Ascension Island

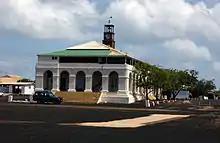
Royal Marine barracks (1830) in the former Royal Dockyard, Georgetown

The location of the island made it a useful stopping-point for ships and communications. The Royal Navy used the island as a victualling station for ships, particularly those of the West Africa Squadron working against the slave trade. A garrison of Royal Marines was based at Ascension from 1823 and Colonel Edward Nicolls became the first commandant.